Henry Mort

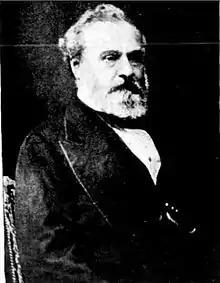

Henry Mort (23 December 1818 – 6 September 1900) was a pastoralist, businessman, and politician in Queensland and New South Wales, Australia. He was a Member of the New South Wales Legislative Assembly and a Member of the New South Wales Legislative Council.